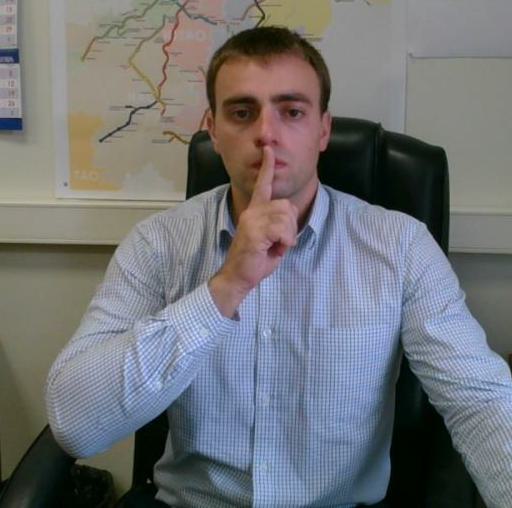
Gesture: mute